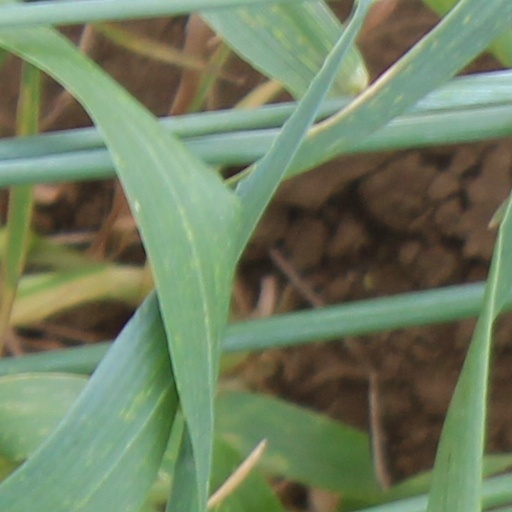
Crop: wheat